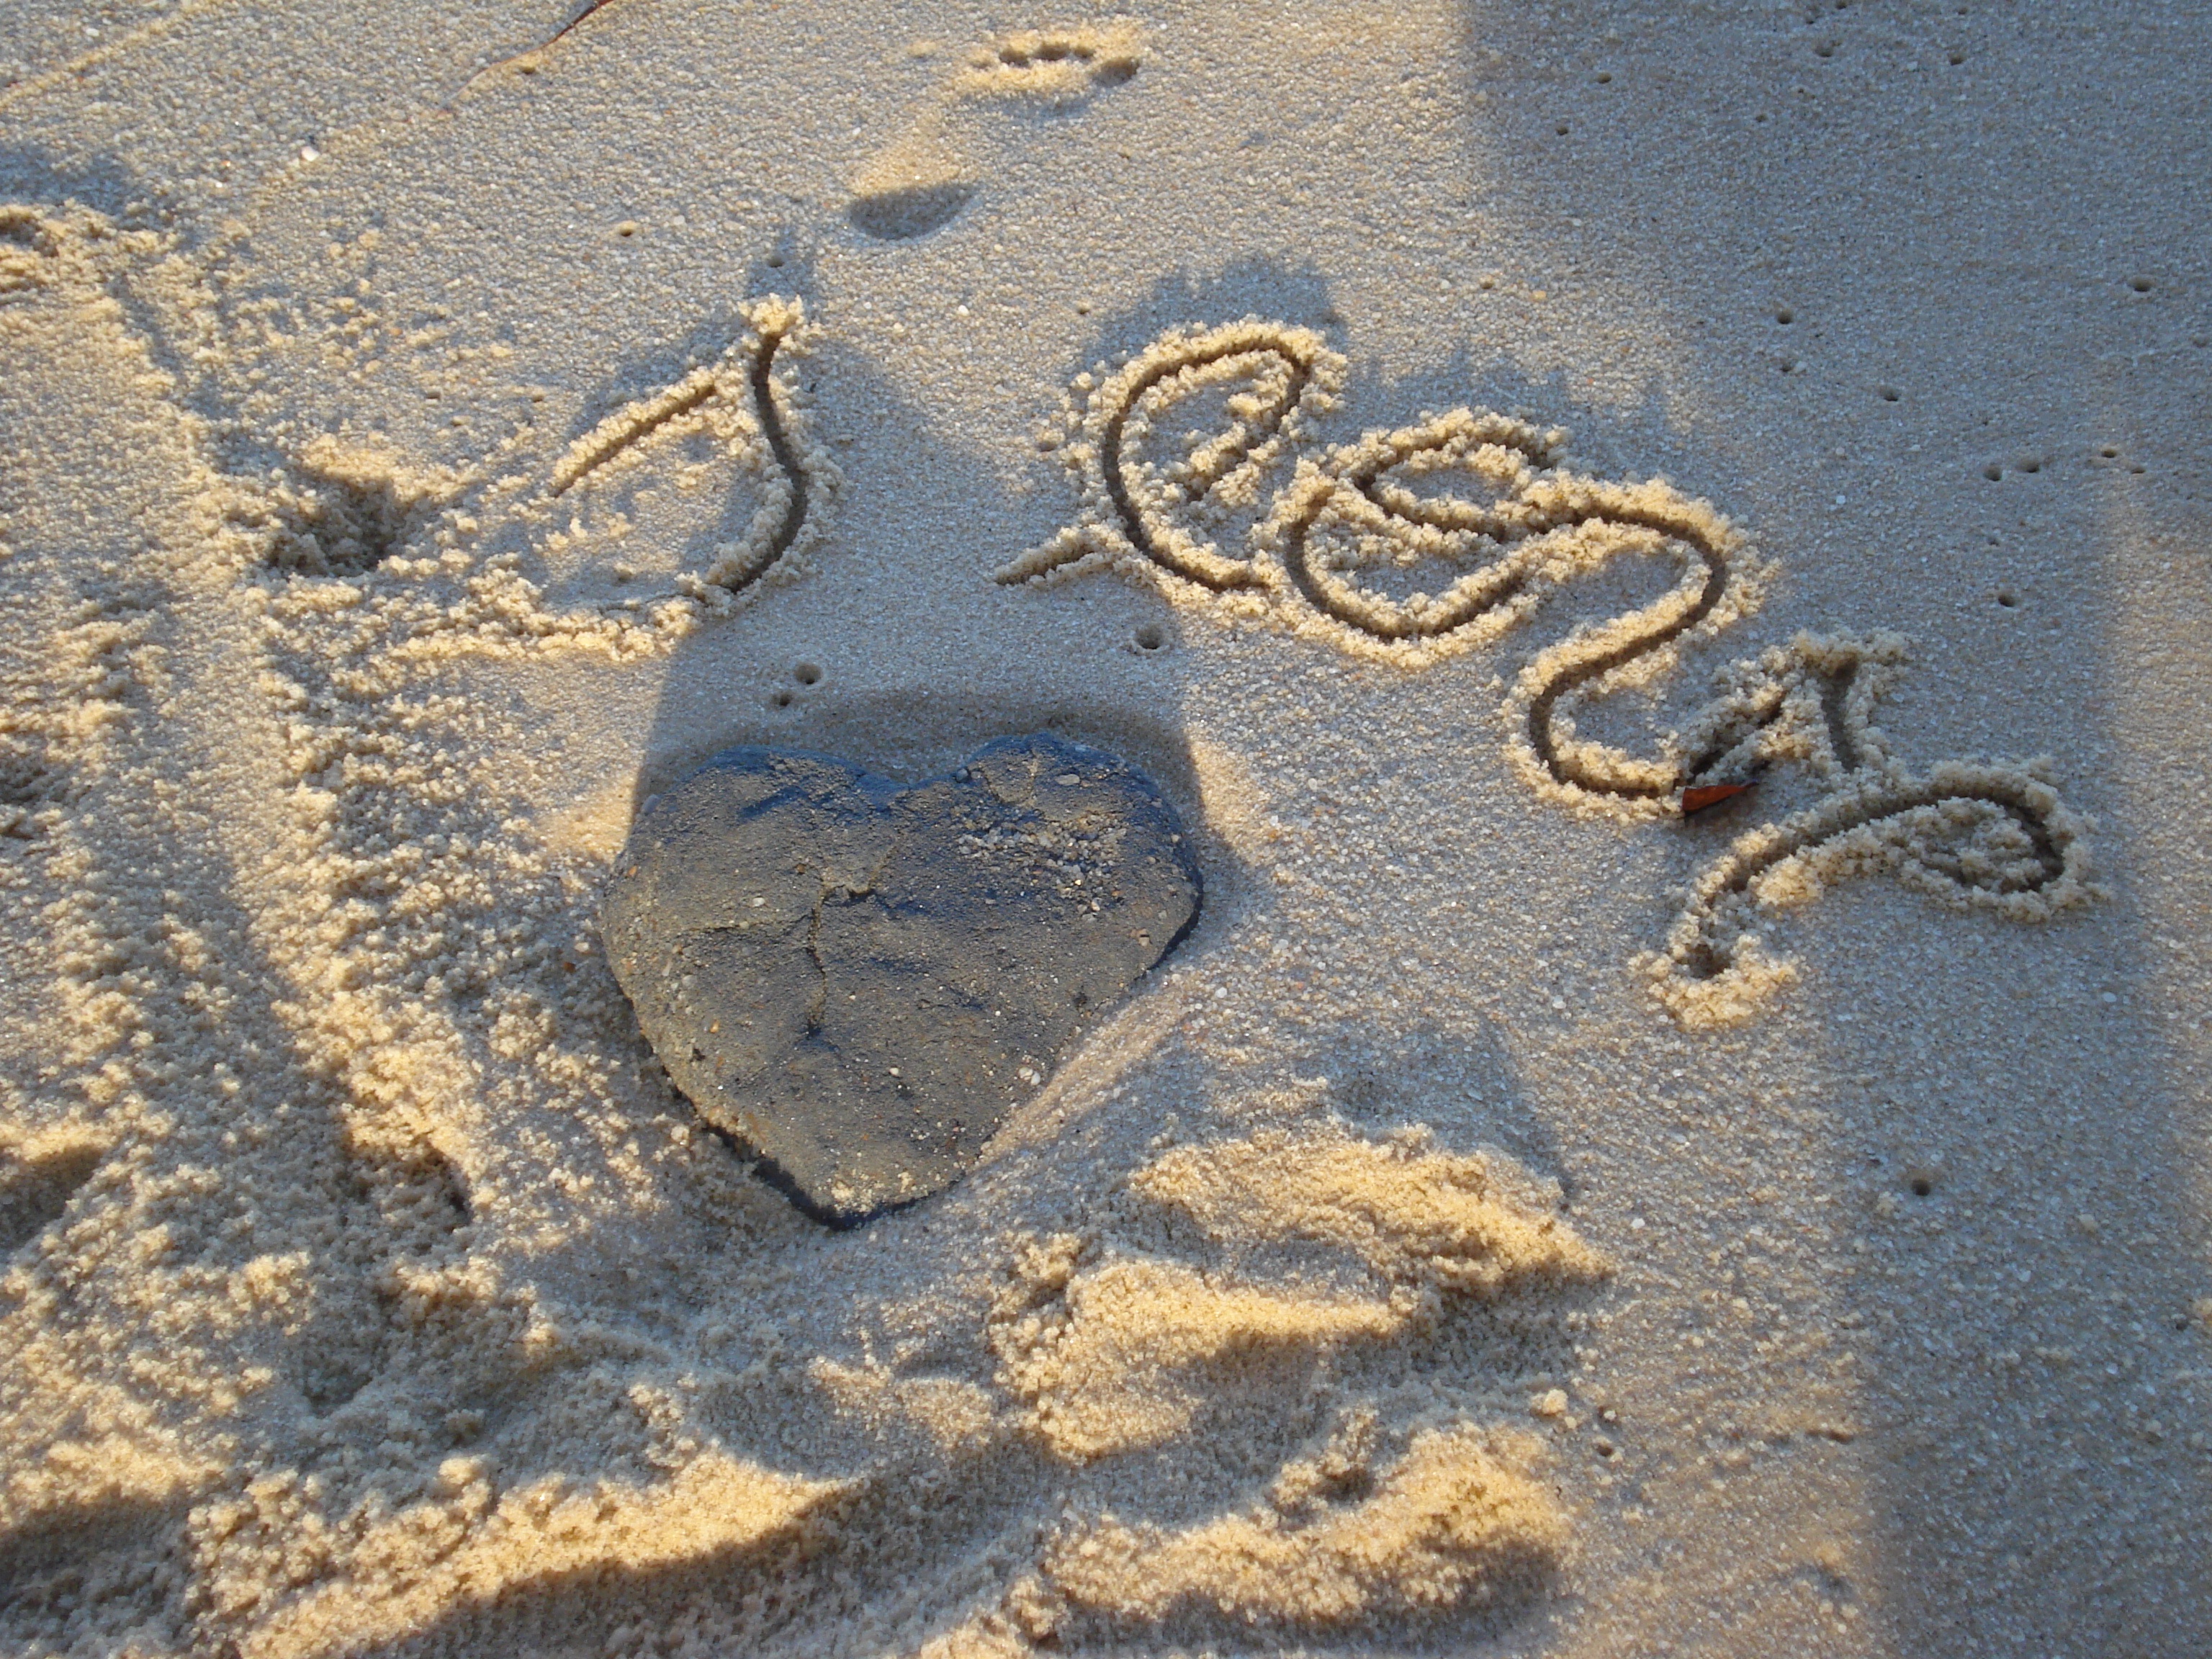
sand, rock, footprint, number, soil, material, road surface